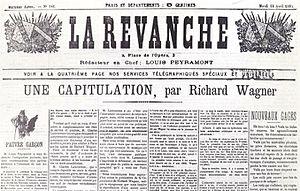
Bandeau et manchette de La Revanche du 19 avril 1887.
Louis Peyramont est le nom de plume de Louis-Félix Rigondaud, né à Limoges le 21 décembre 1839 et mort le 11 novembre 1900 à Saint-Maur-des-Fossés, journaliste français.